Vintage amateur radio

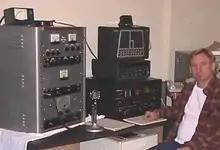
"AM'er" Joe Walsh WB6ACU on the air

Some hobbyists see vintage radio operation as a valuable asset to help preserve the history and heritage of radio for future generations. They sometimes assist in the restoration and operation of vintage radio equipment for historical exhibits, museums, and historic ships or aircraft. Examples of this are groups of amateurs who restore, maintain, and operate the radio installations of the ocean liner "Queen Mary", the engineering heritage site Musick Memorial Radio Station, and the National Register of Historic Places listed Massie Wireless Station. Amateur restoration of historic military radios includes the B-17 Flying Fortress "City of Savannah" at the National Museum of the Mighty Eighth Air Force, the B-29 Superfortress "Enola Gay" at the National Air and Space Museum, and the submarine USS "Requin" at the Carnegie Science Center. Amateur radio operators on various retired maritime vessels, such as the destroyer USS "Kidd" and the battleship USS "Texas", regularly use vintage transmitters to communicate with other ship museums for events like Museum Ships Weekend and National Pearl Harbor Remembrance Day.